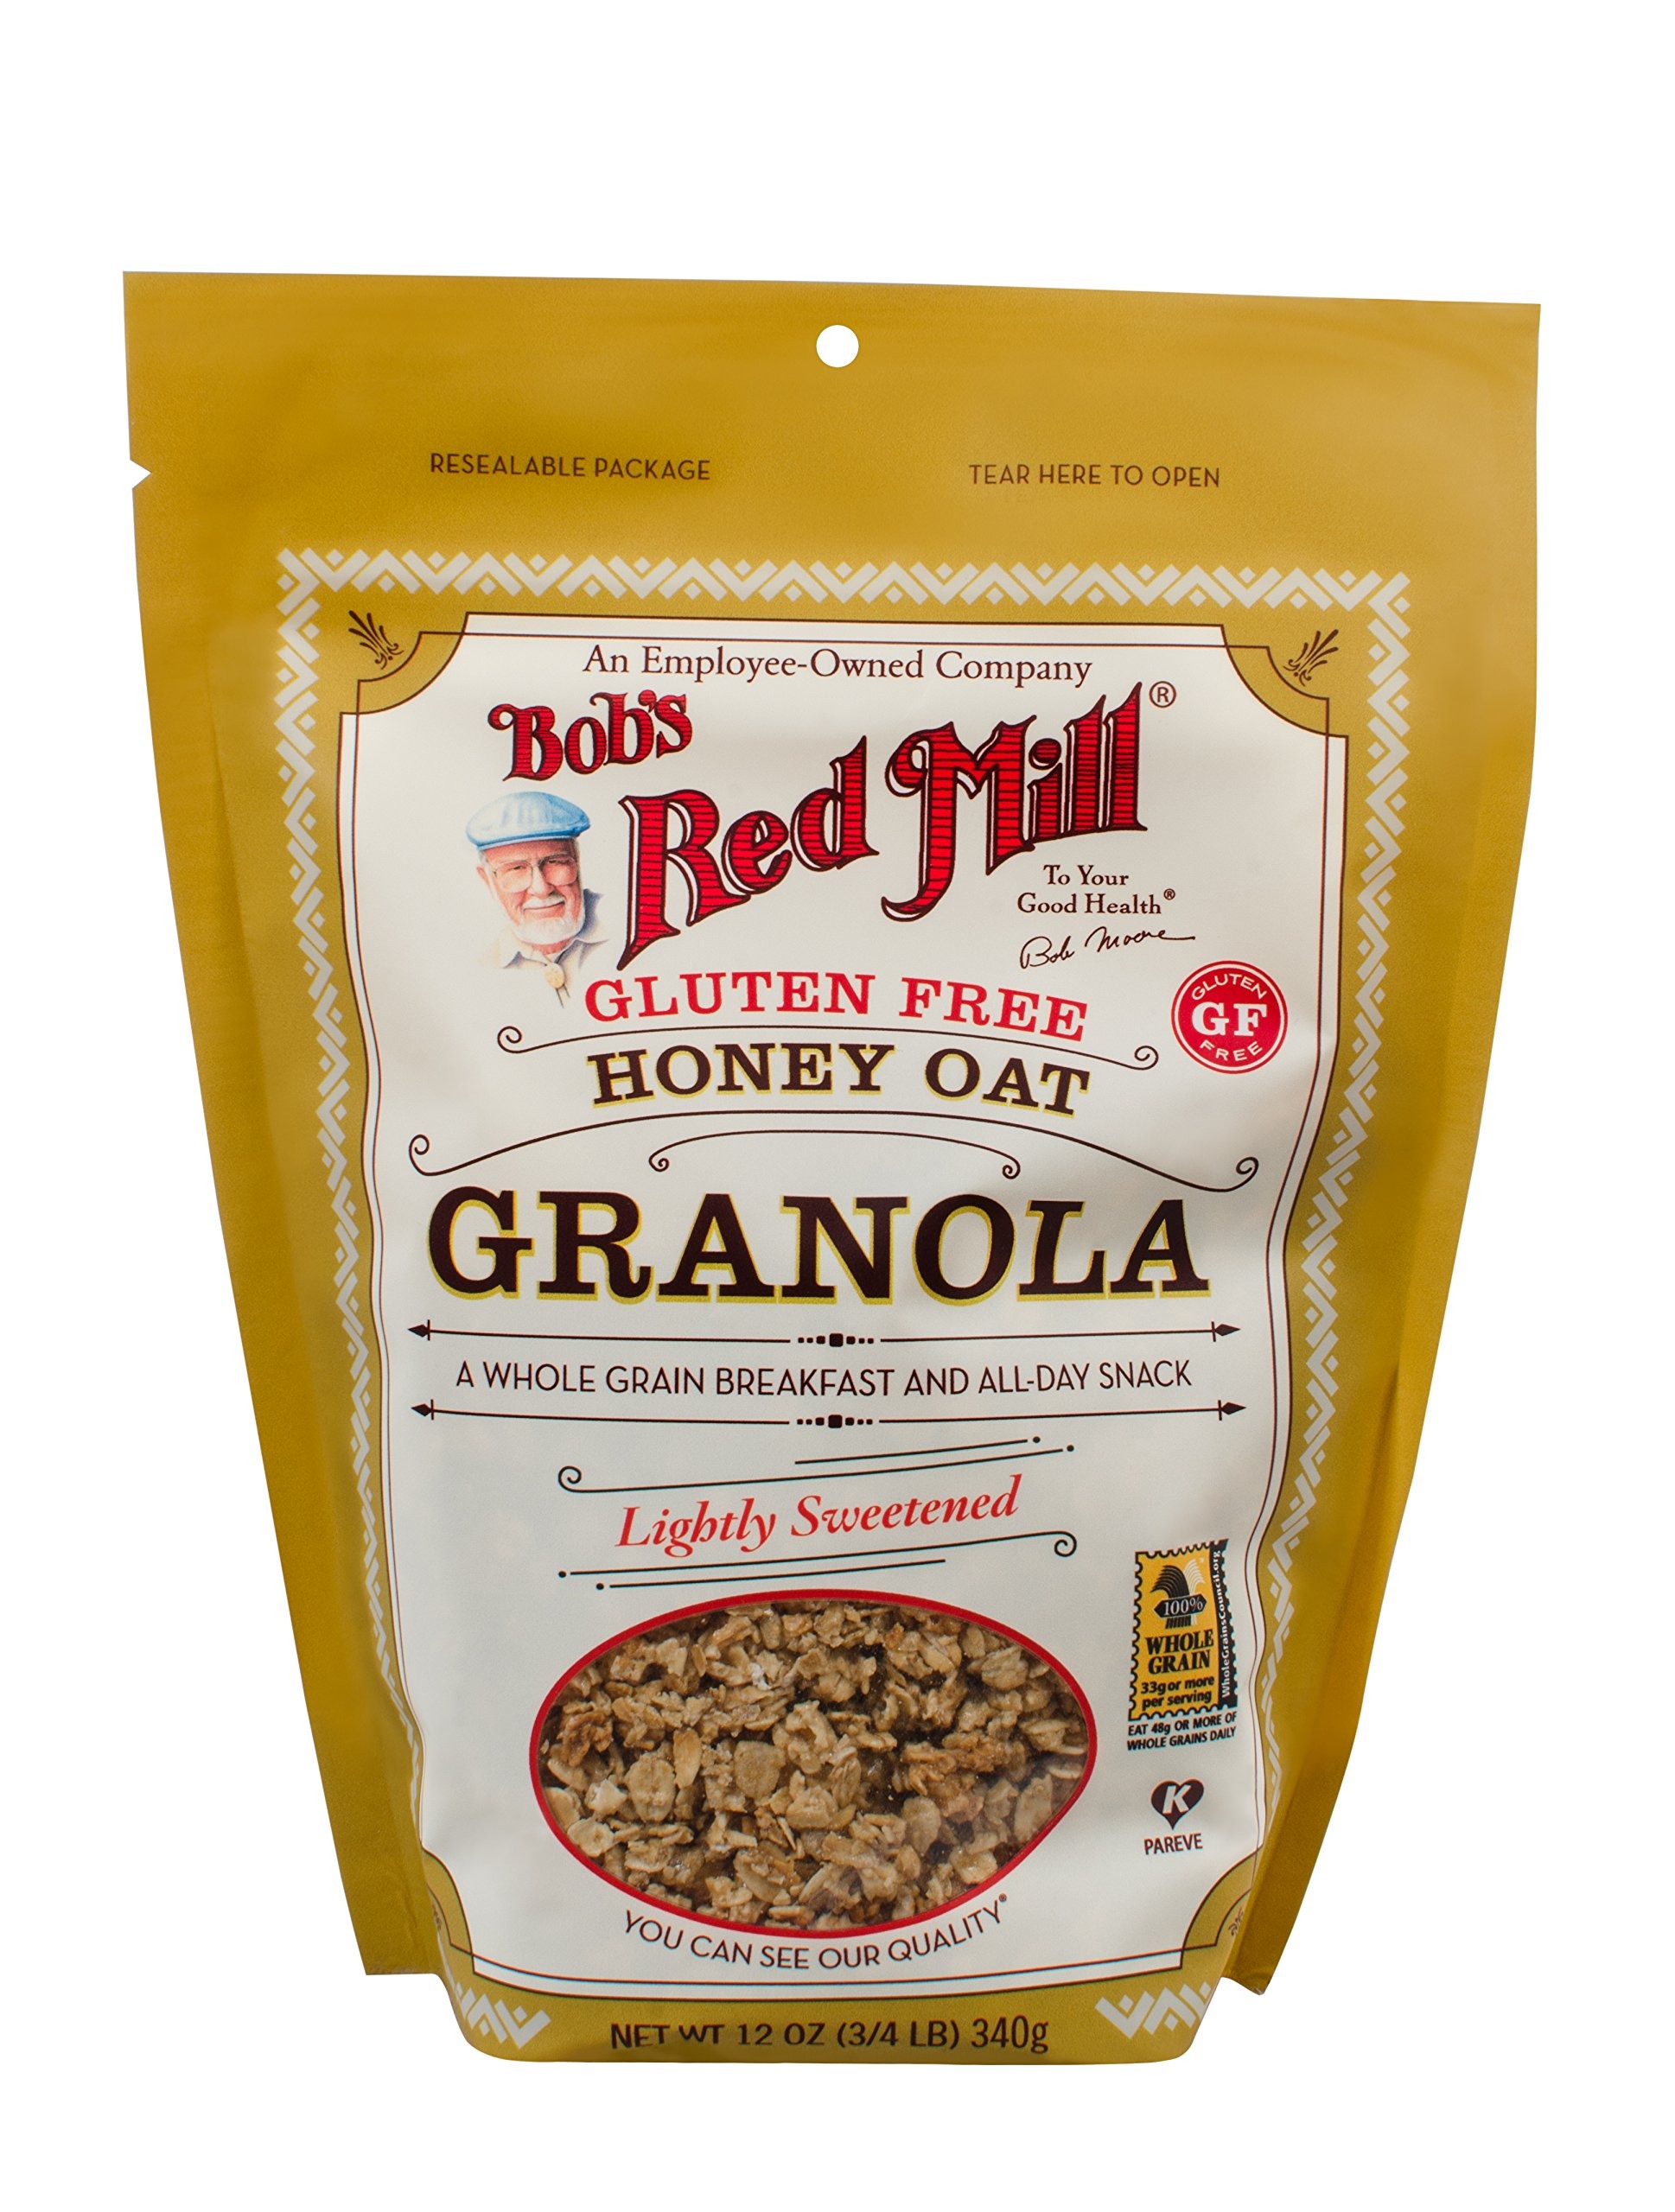
Item Name: Bob's Red Mill Gluten Free Honey Oat Granola, 12 Oz
Bullet Point 1: The package length of the product is 9.0 inches
Bullet Point 2: The package width of the product is 4.0 inches
Bullet Point 3: The package height of the product is 2.2 inches
Bullet Point 4: The package weight of the product is 0.8 pounds
Value: 12.0
Unit: Ounce

Price: 10.56